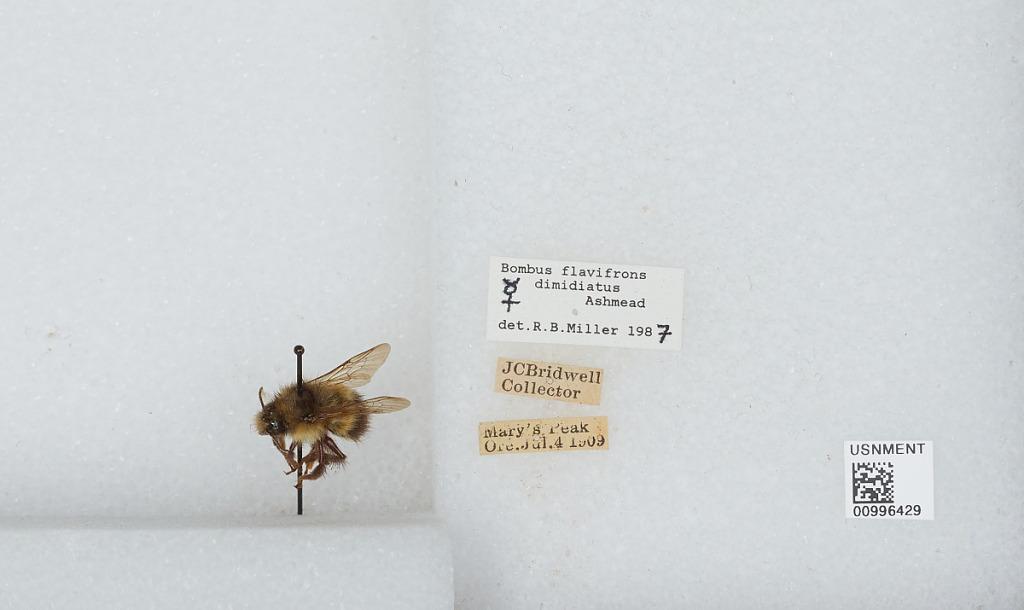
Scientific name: Bombus (Pyrobombus) flavifrons Cresson
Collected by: J. Bridwell
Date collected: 1909-7-4
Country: United States
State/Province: Oregon
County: Benton
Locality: Marys Peak
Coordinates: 44.5044, -123.552
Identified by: Miller, R. B.